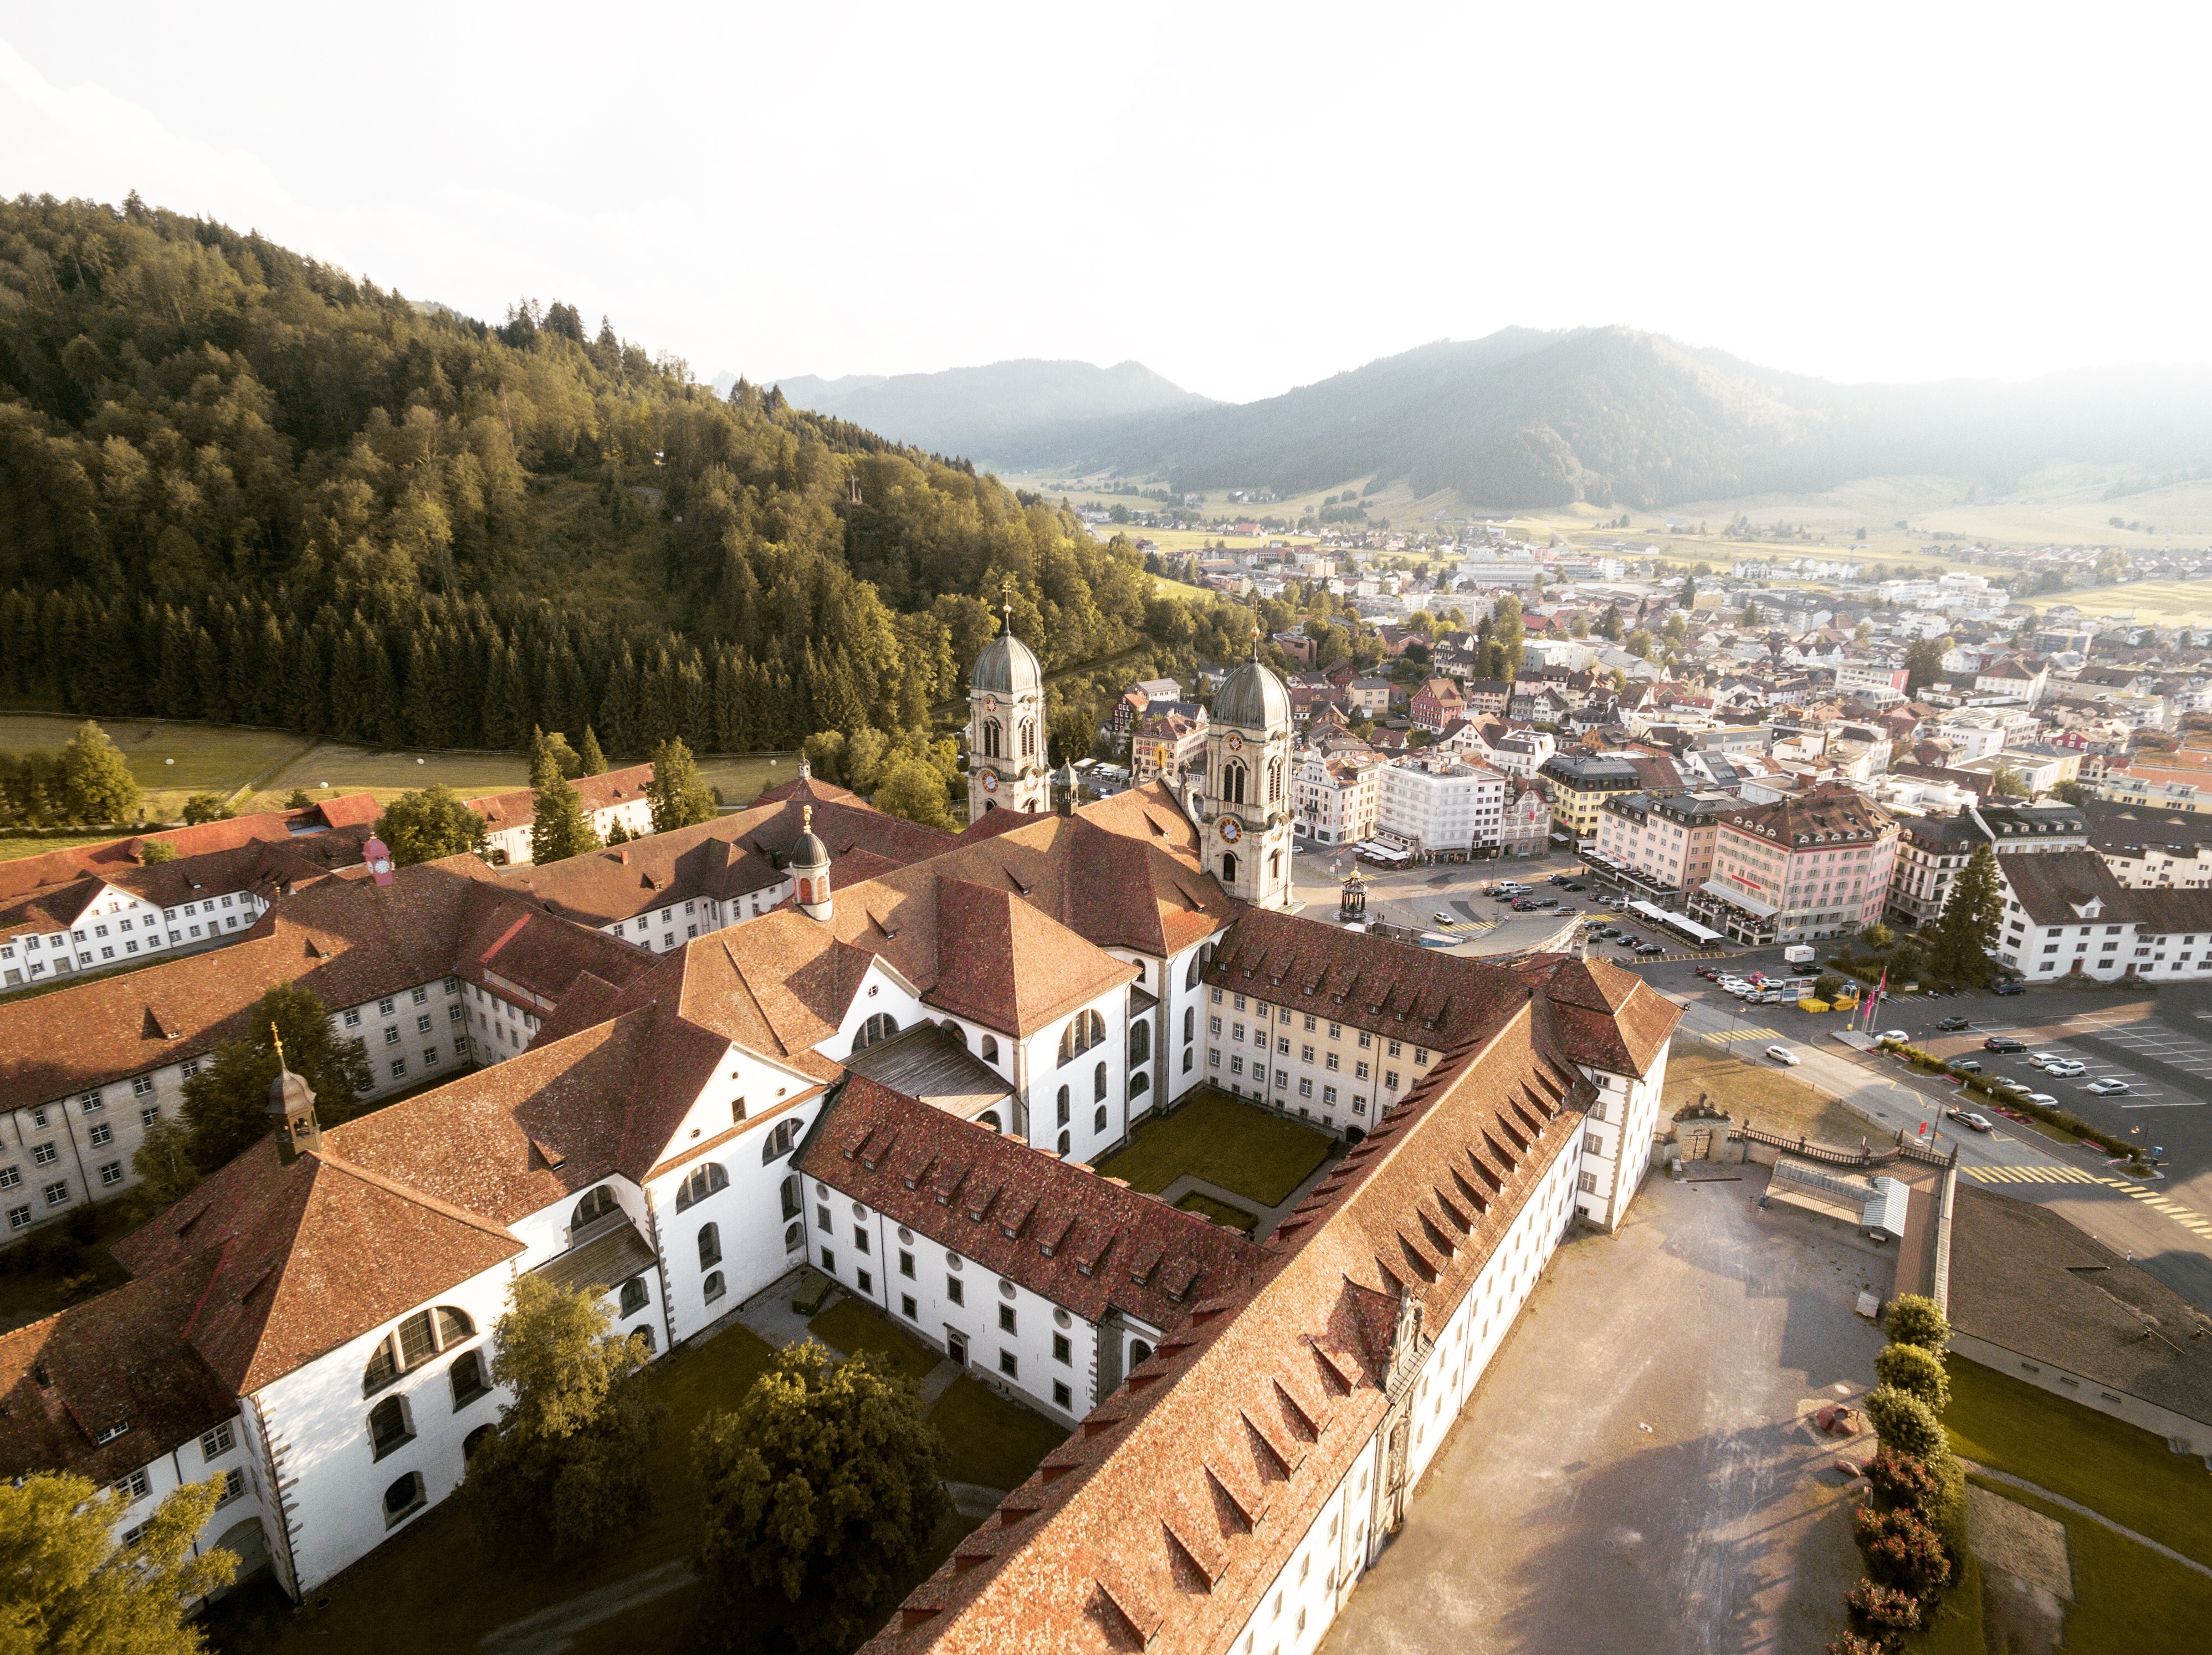
town, building, valley, cityscape, panorama, village, europe, aerial, monastery, estate, bird's eye view, aerial photography, residential area, human settlement